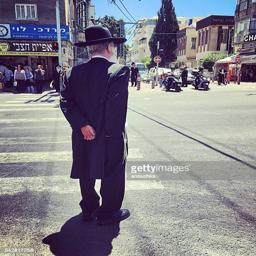
man waiting to cross the street